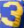
Number: 3